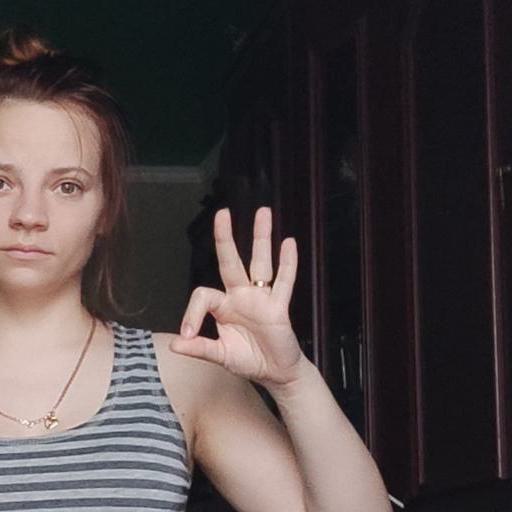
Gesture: ok